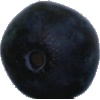
Label: Blueberry 1